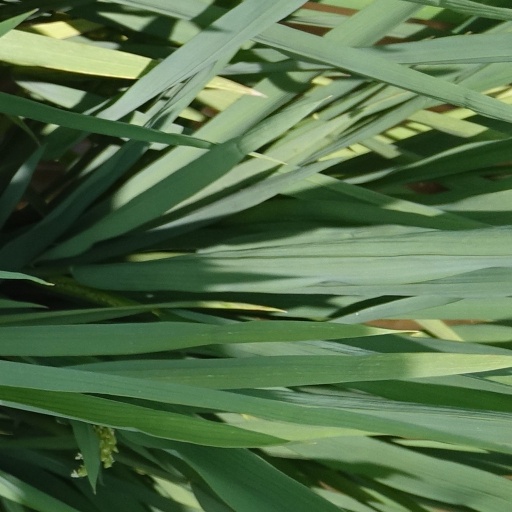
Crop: rice